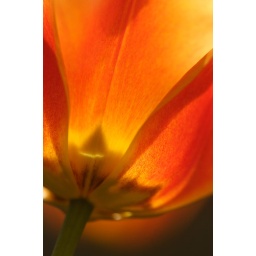
An orange tulip planted in a bed outside City Hall in Waltham, MA.